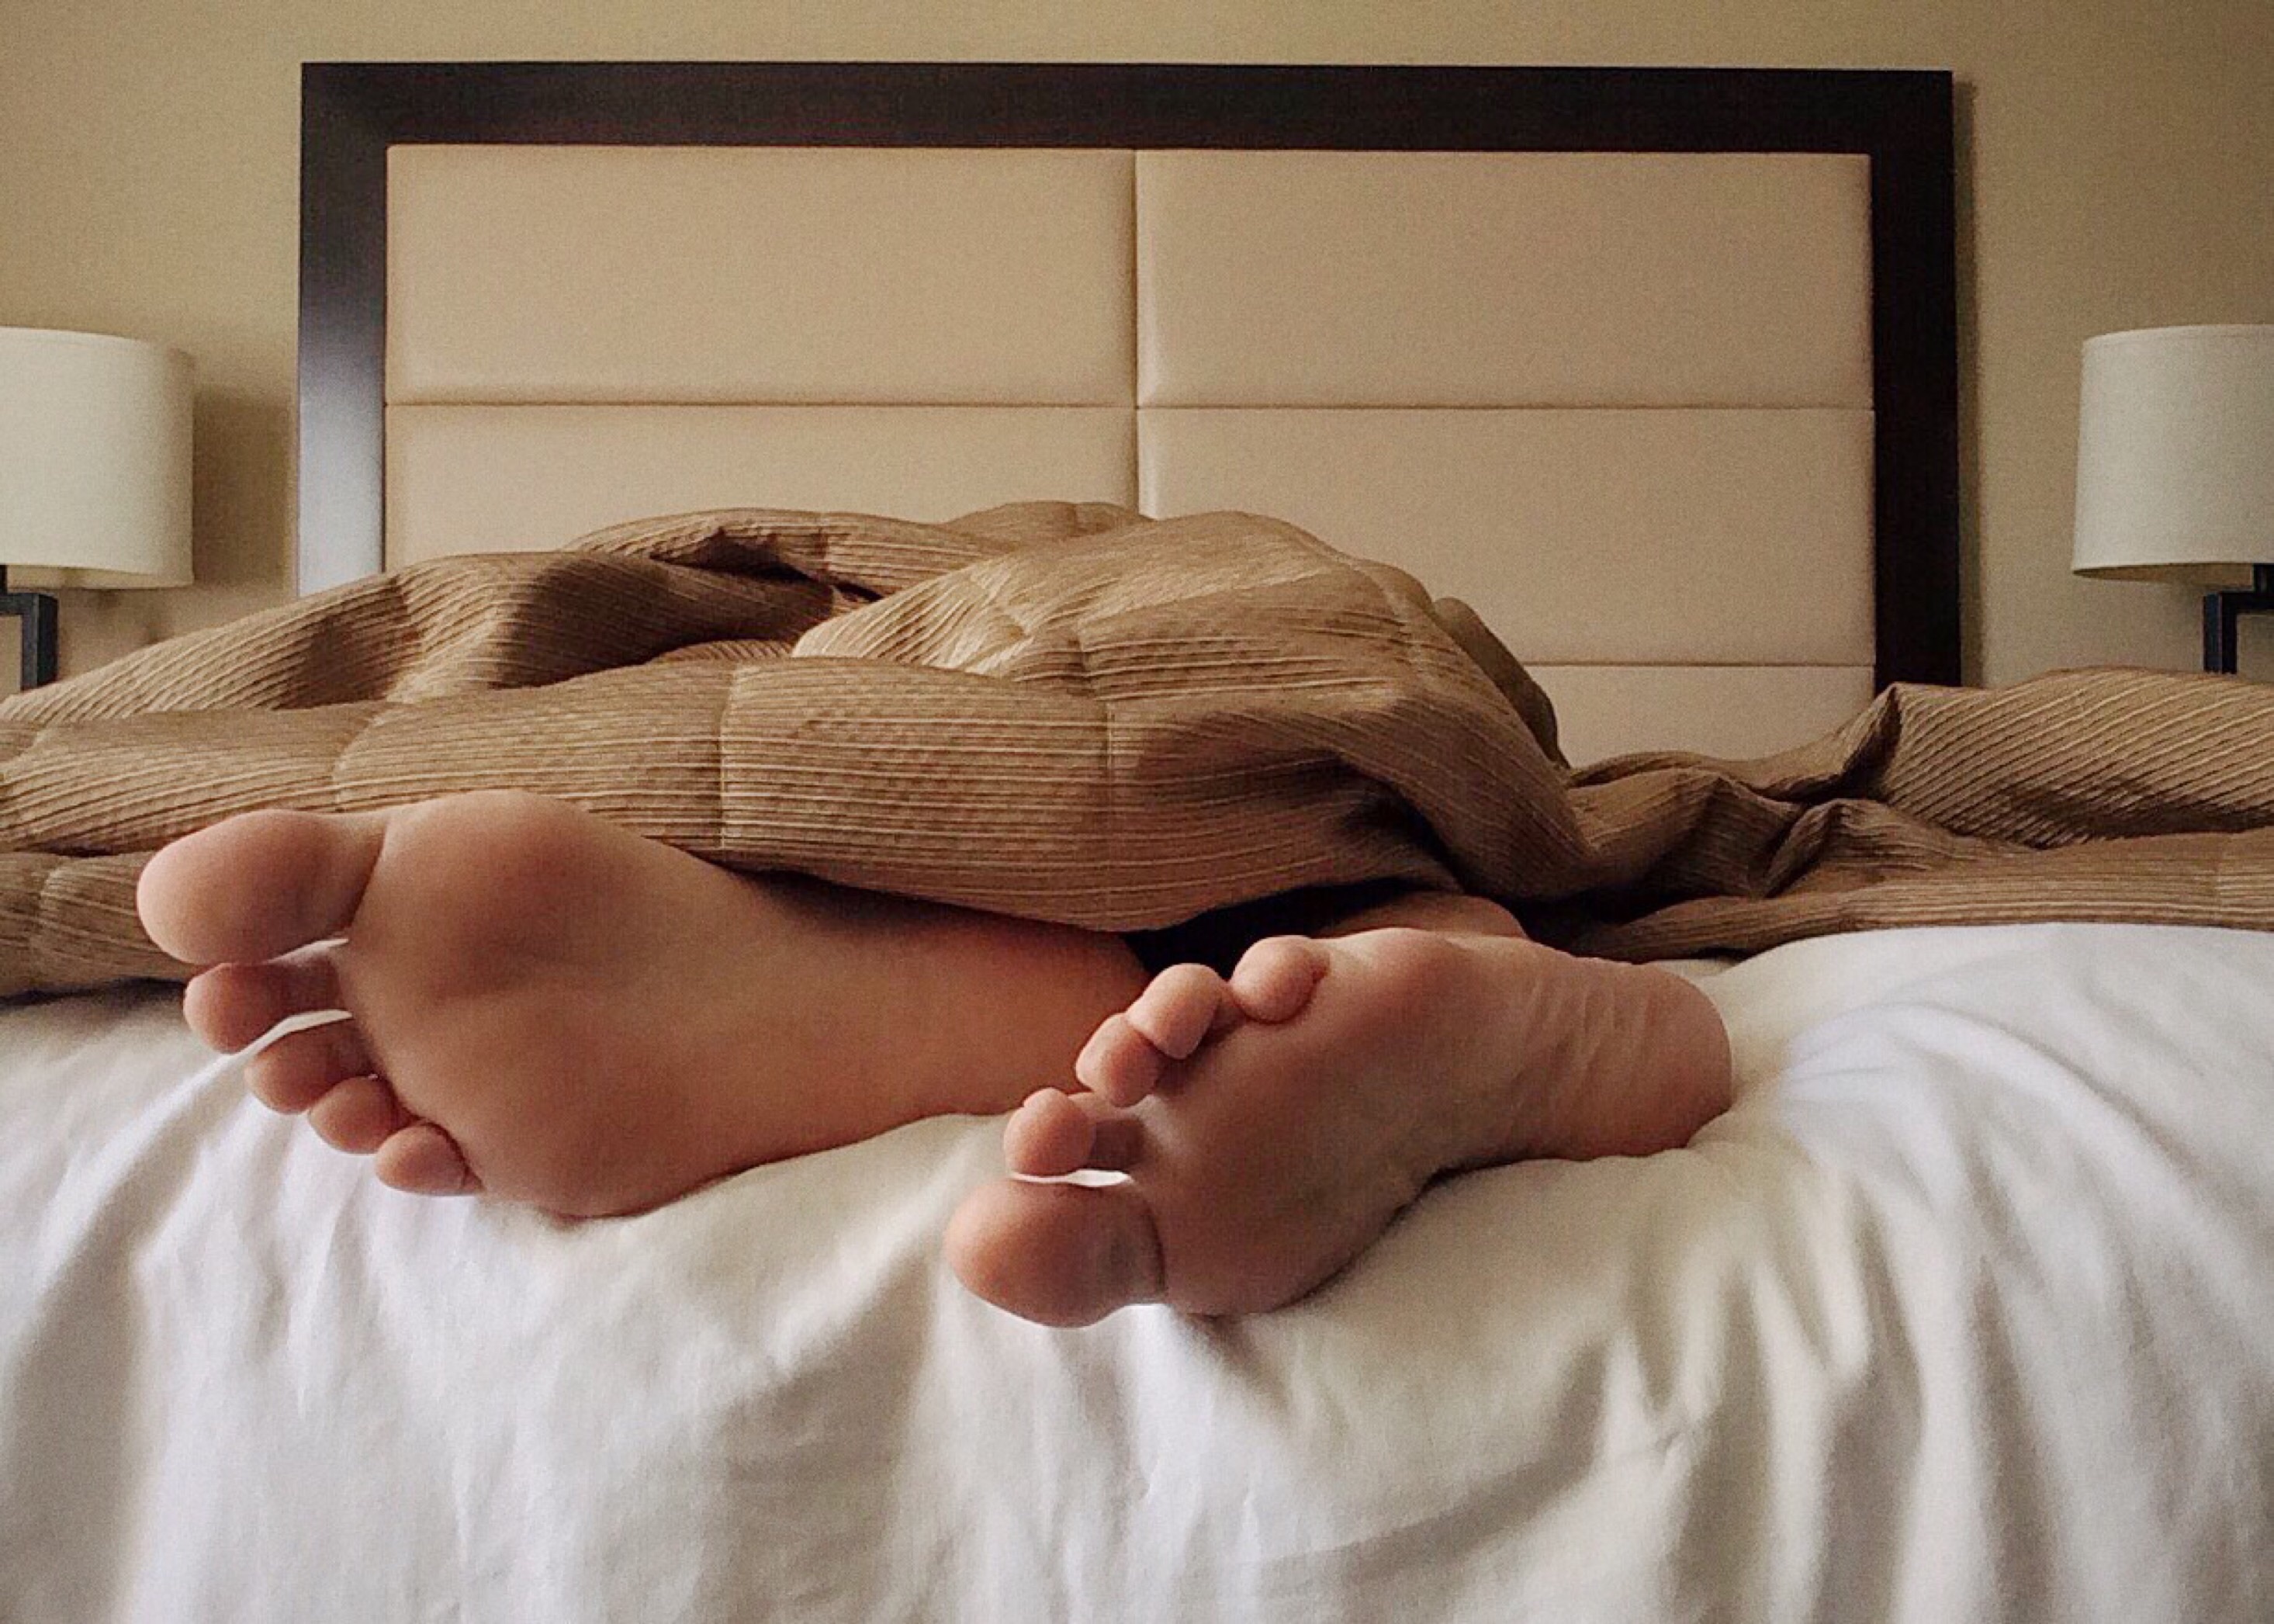
hand, wood, feet, leg, furniture, muscle, nap, human body, sleep, dream, toes, bed